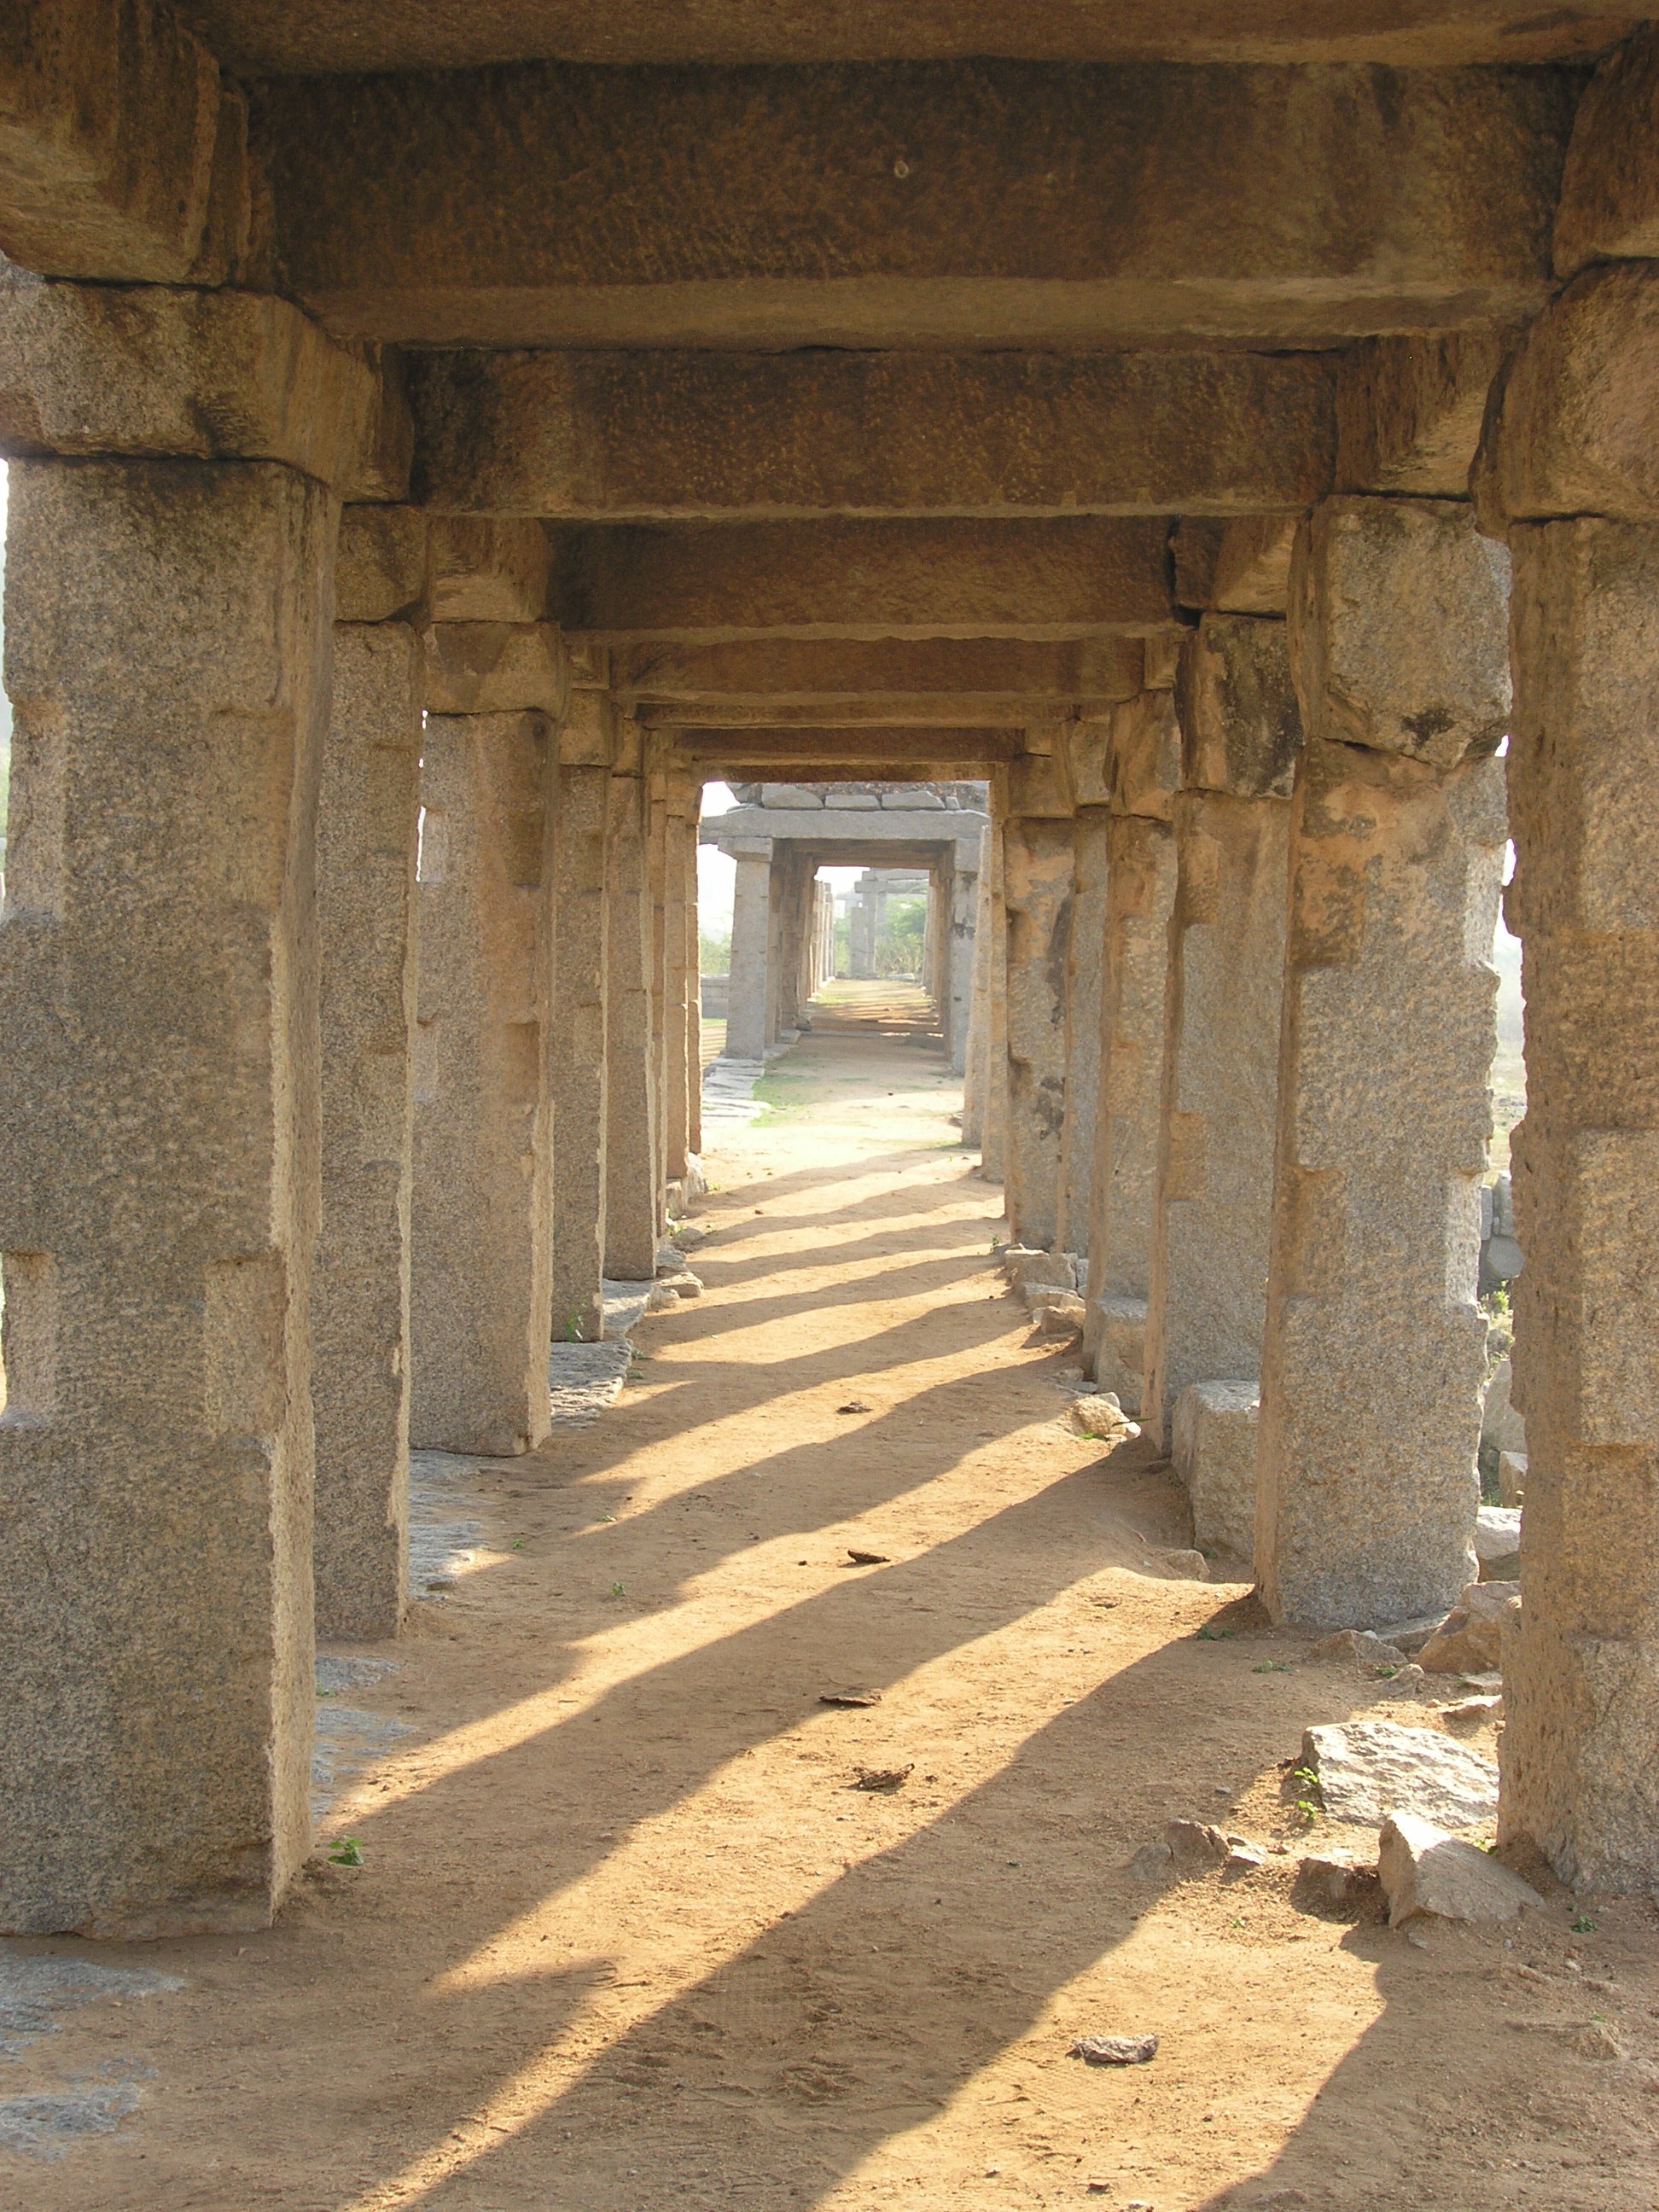
architecture, structure, building, wall, arch, column, fortification, place of worship, temple, ruins, columns, monastery, passage, history, vista, india, ancient history